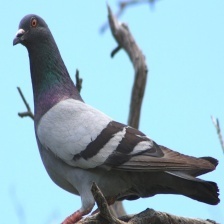
Species: ROCK DOVE
Scientific name: COLUMBA LIVIA